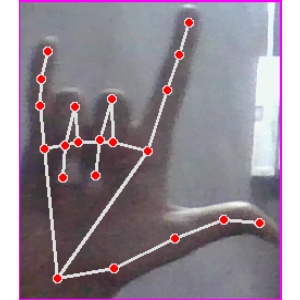
अक्षर: व